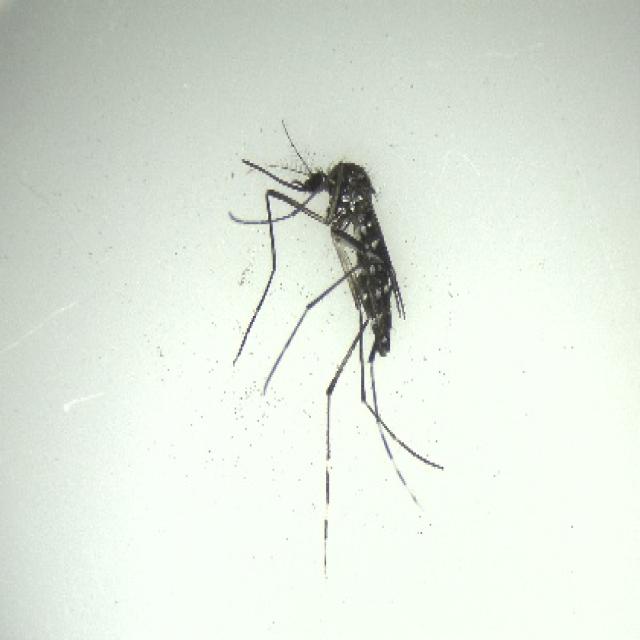
Species: aedes_albopictus